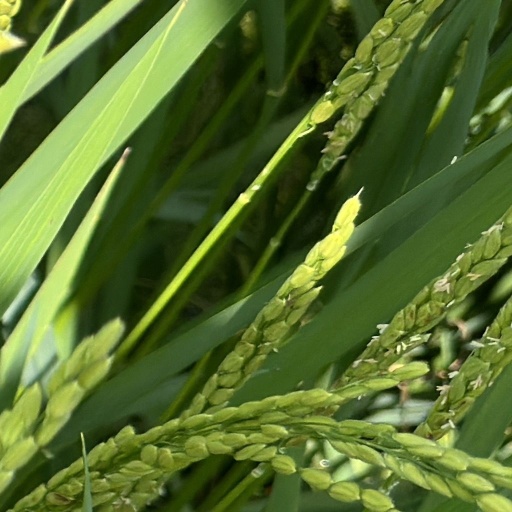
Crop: rice